Asyrmatos, Patras

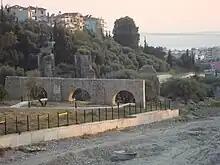
Part of the Roman Aqueduct of Patras in Asyrmatos

Asyrmatos is a neighbourhood in the city of Patras, Achaea, Greece.